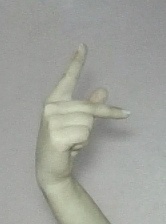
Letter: dha